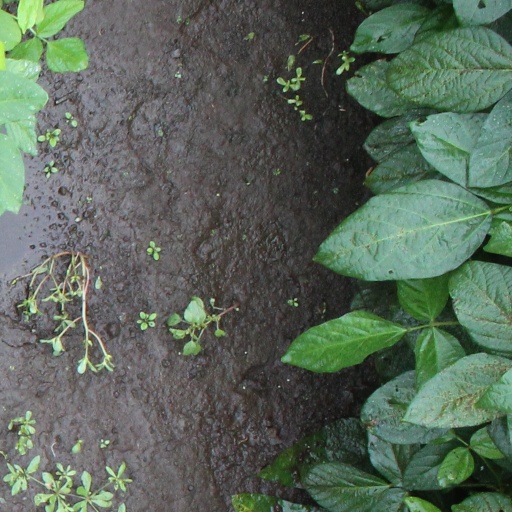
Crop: soybean